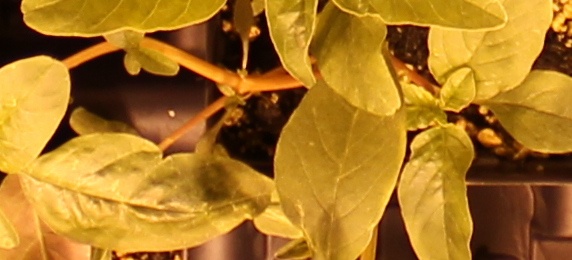
Label: Waterhemp